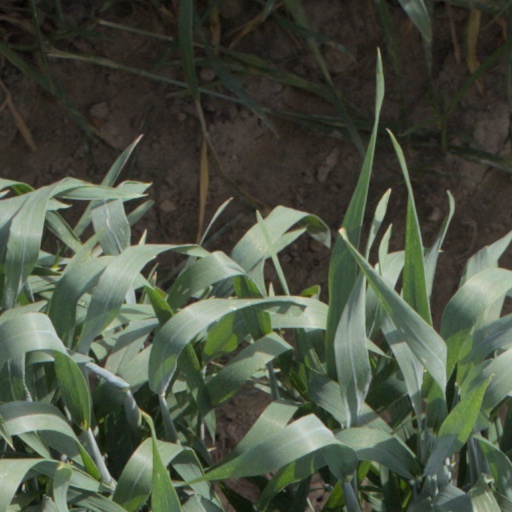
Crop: wheat